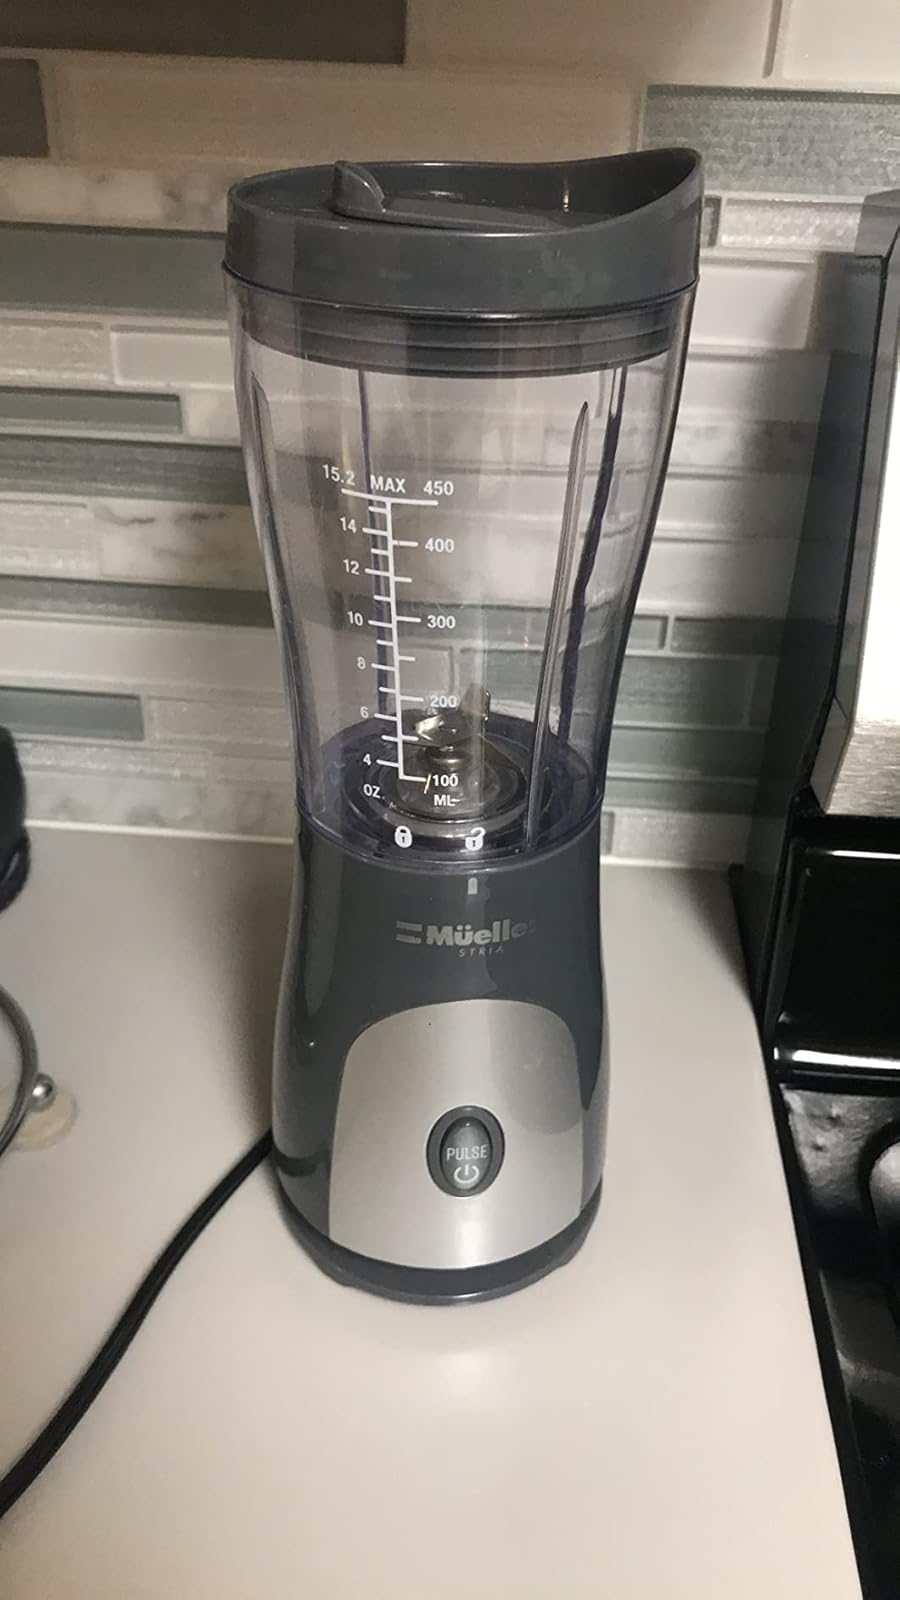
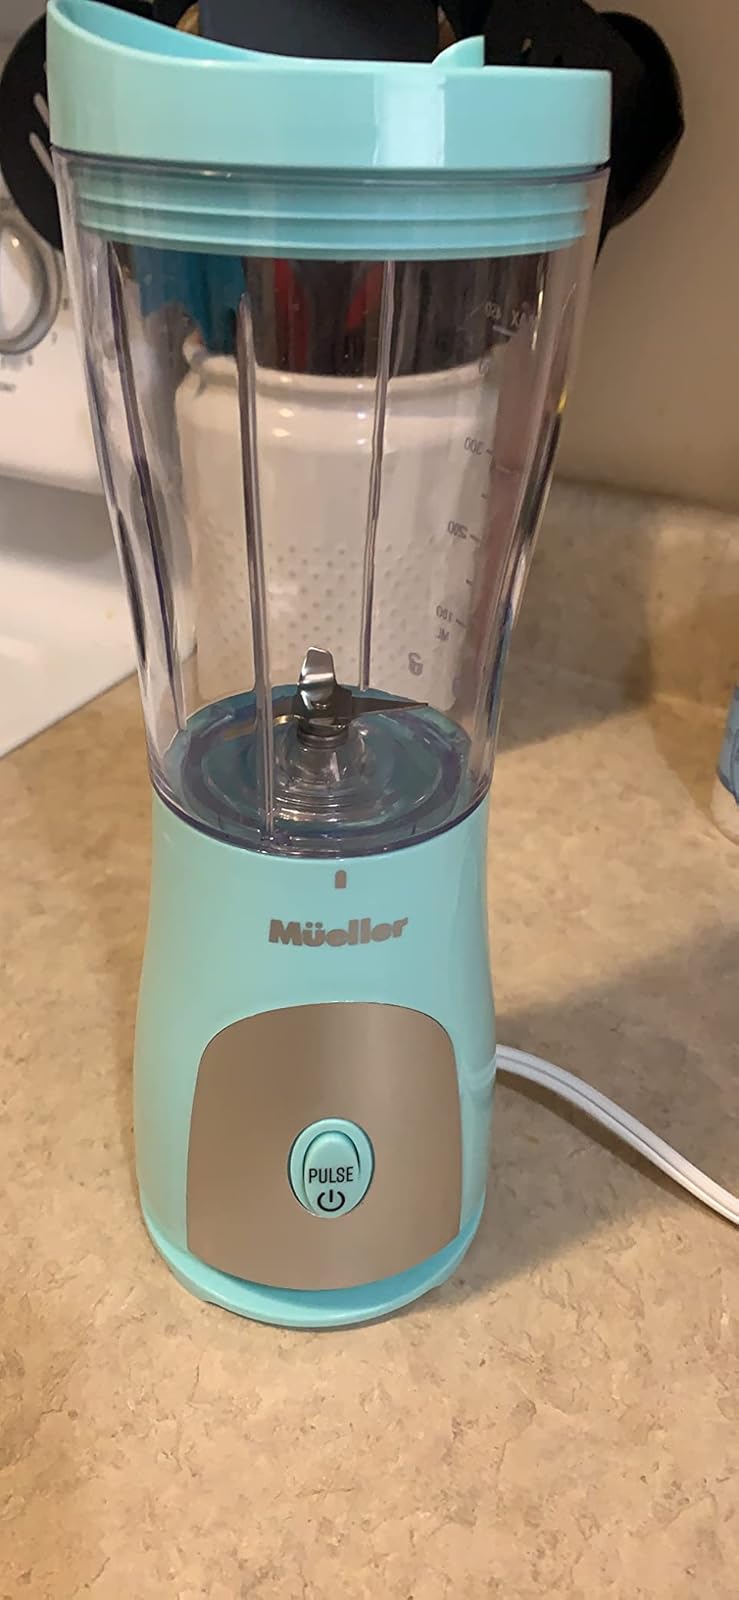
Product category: items_blender
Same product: no